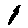
Label: 1